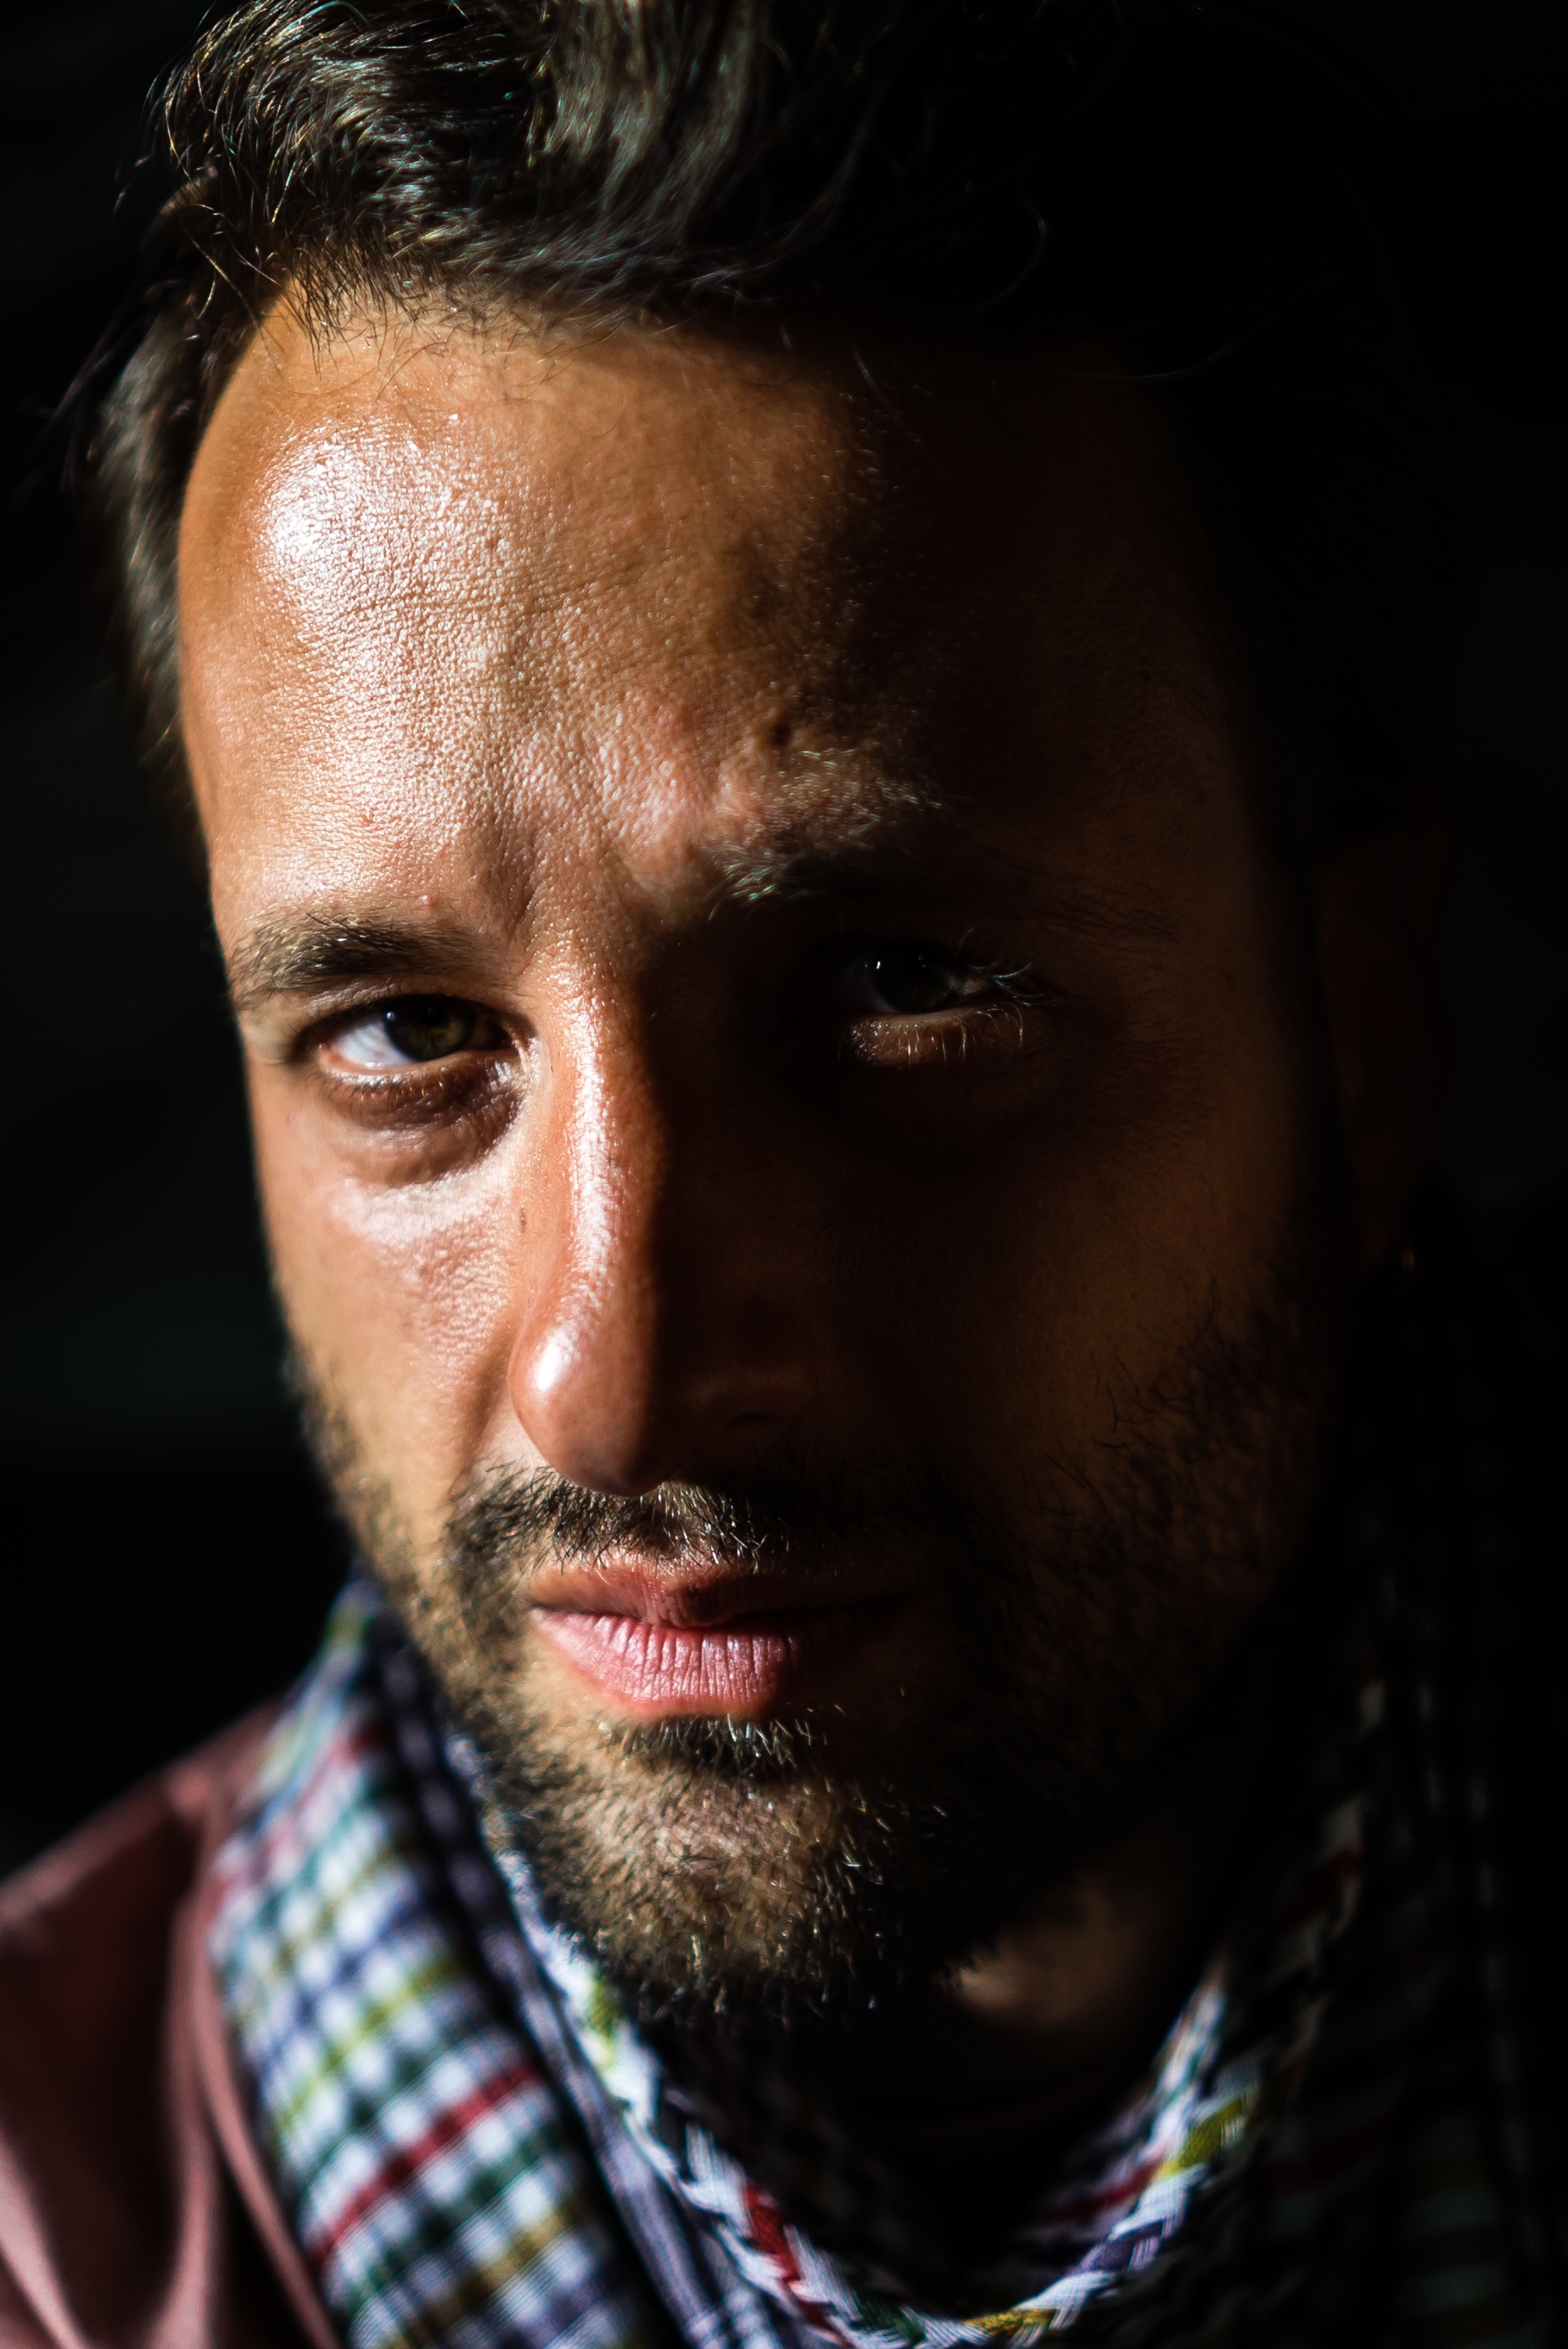
face, hair, facial hair, chin, head, forehead, nose, eyebrow, beard, cheek, human, close up, eye, lip, portrait, portrait photography, photography, cool, mouth, moustache, neck, jaw, black hair, flash photography, smile